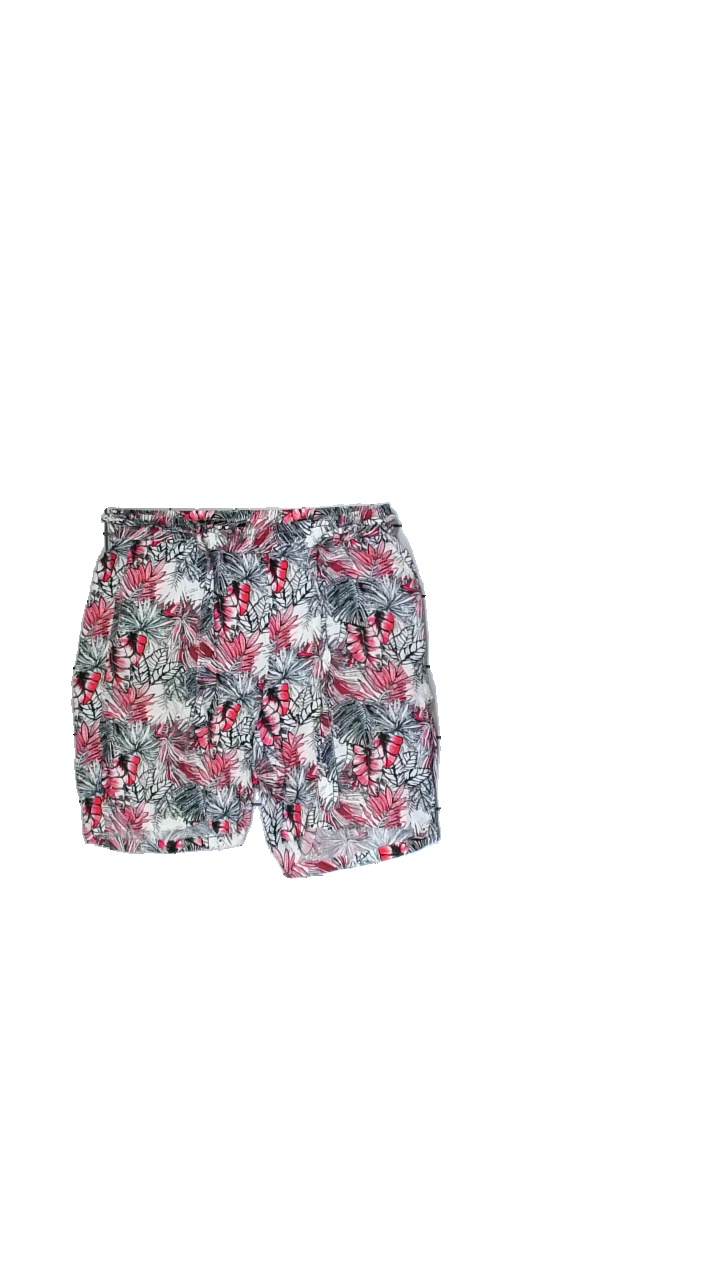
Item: Shorts (Ladies)
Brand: Soya/soyaconcept
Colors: Multicolor, White, Black, Pink
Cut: Regular
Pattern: Floral print
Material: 100%viscose
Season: Summer
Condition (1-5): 3
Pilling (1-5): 4
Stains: Minor
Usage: Export
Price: <50